Lionel Keir Robinson

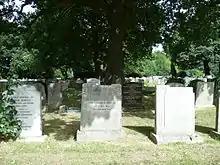
The grave of Lionel Keir Robinson at Southgate Cemetery.

Lionel Keir Robinson (1897 - 9 November 1983) was an antiquarian bookseller and president of the Antiquarian Booksellers Association. He was awarded the Military Cross during the First World War for conspicuous gallantry in continuing to perform his duties despite being under fire and having been gassed by the enemy.